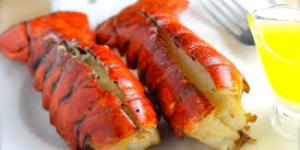
colitas de langosta en su jugo